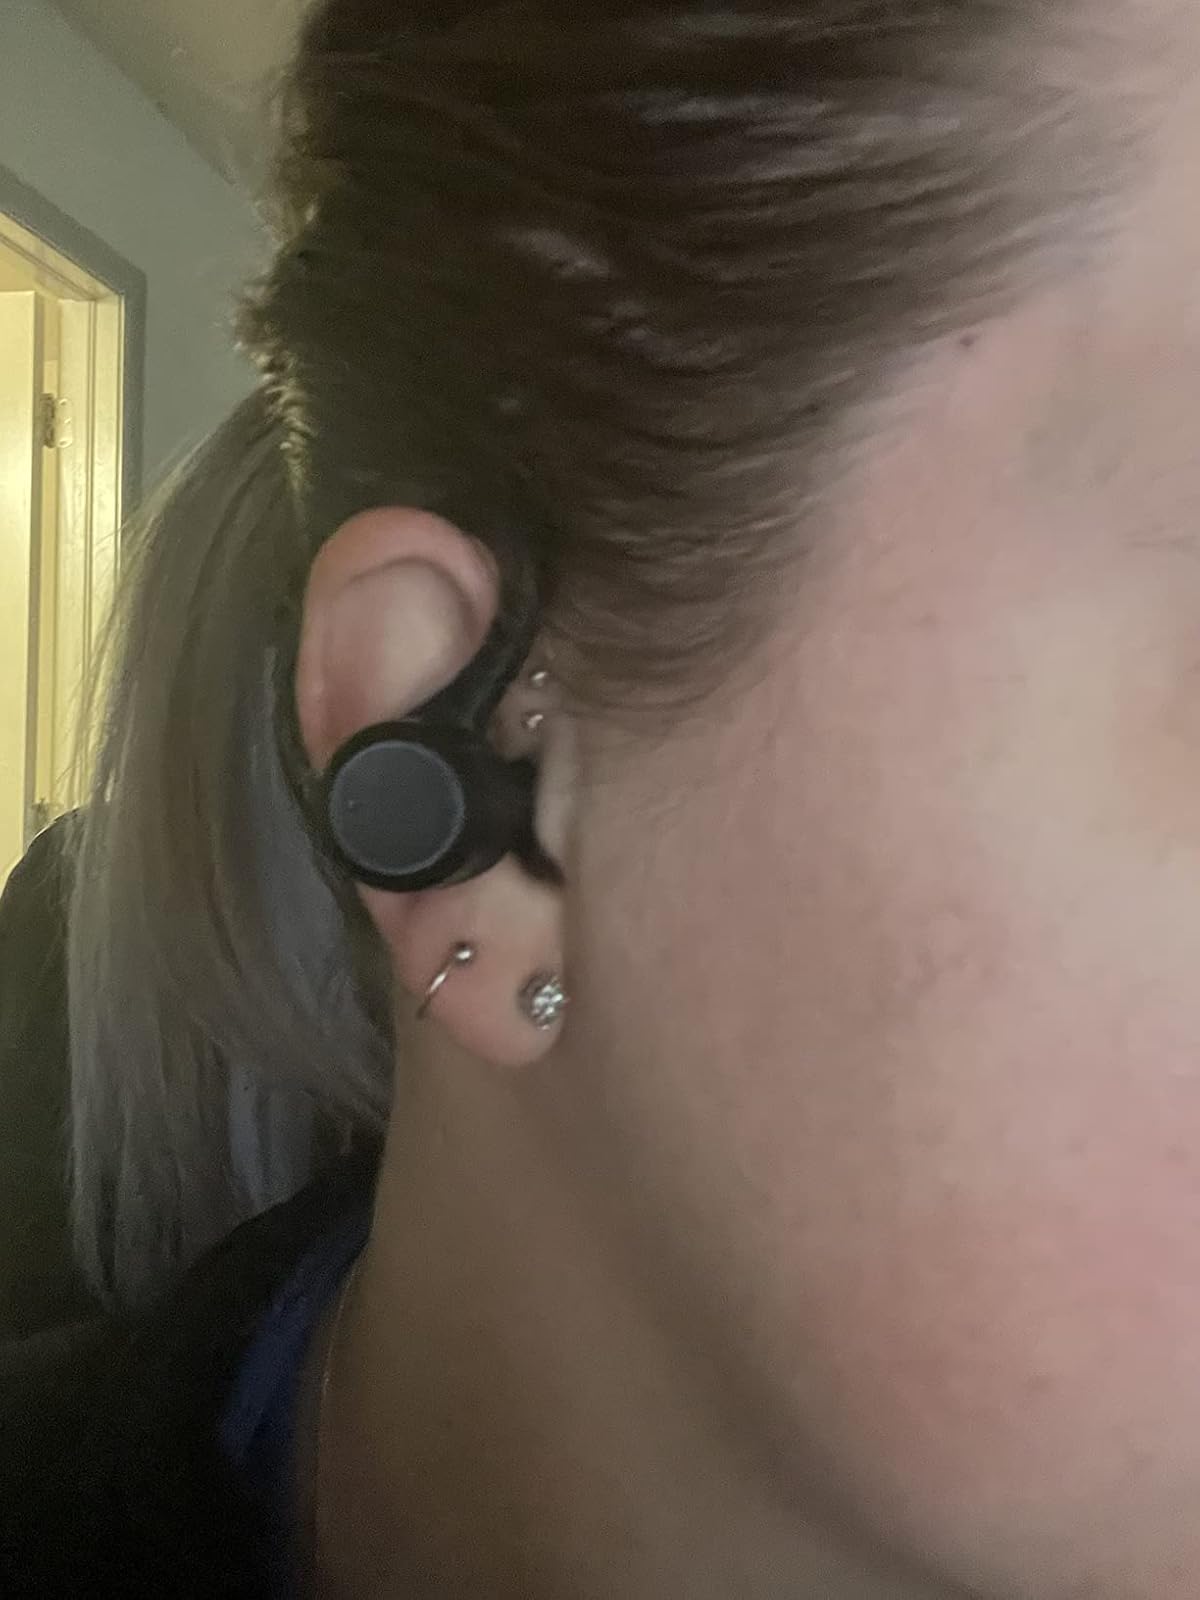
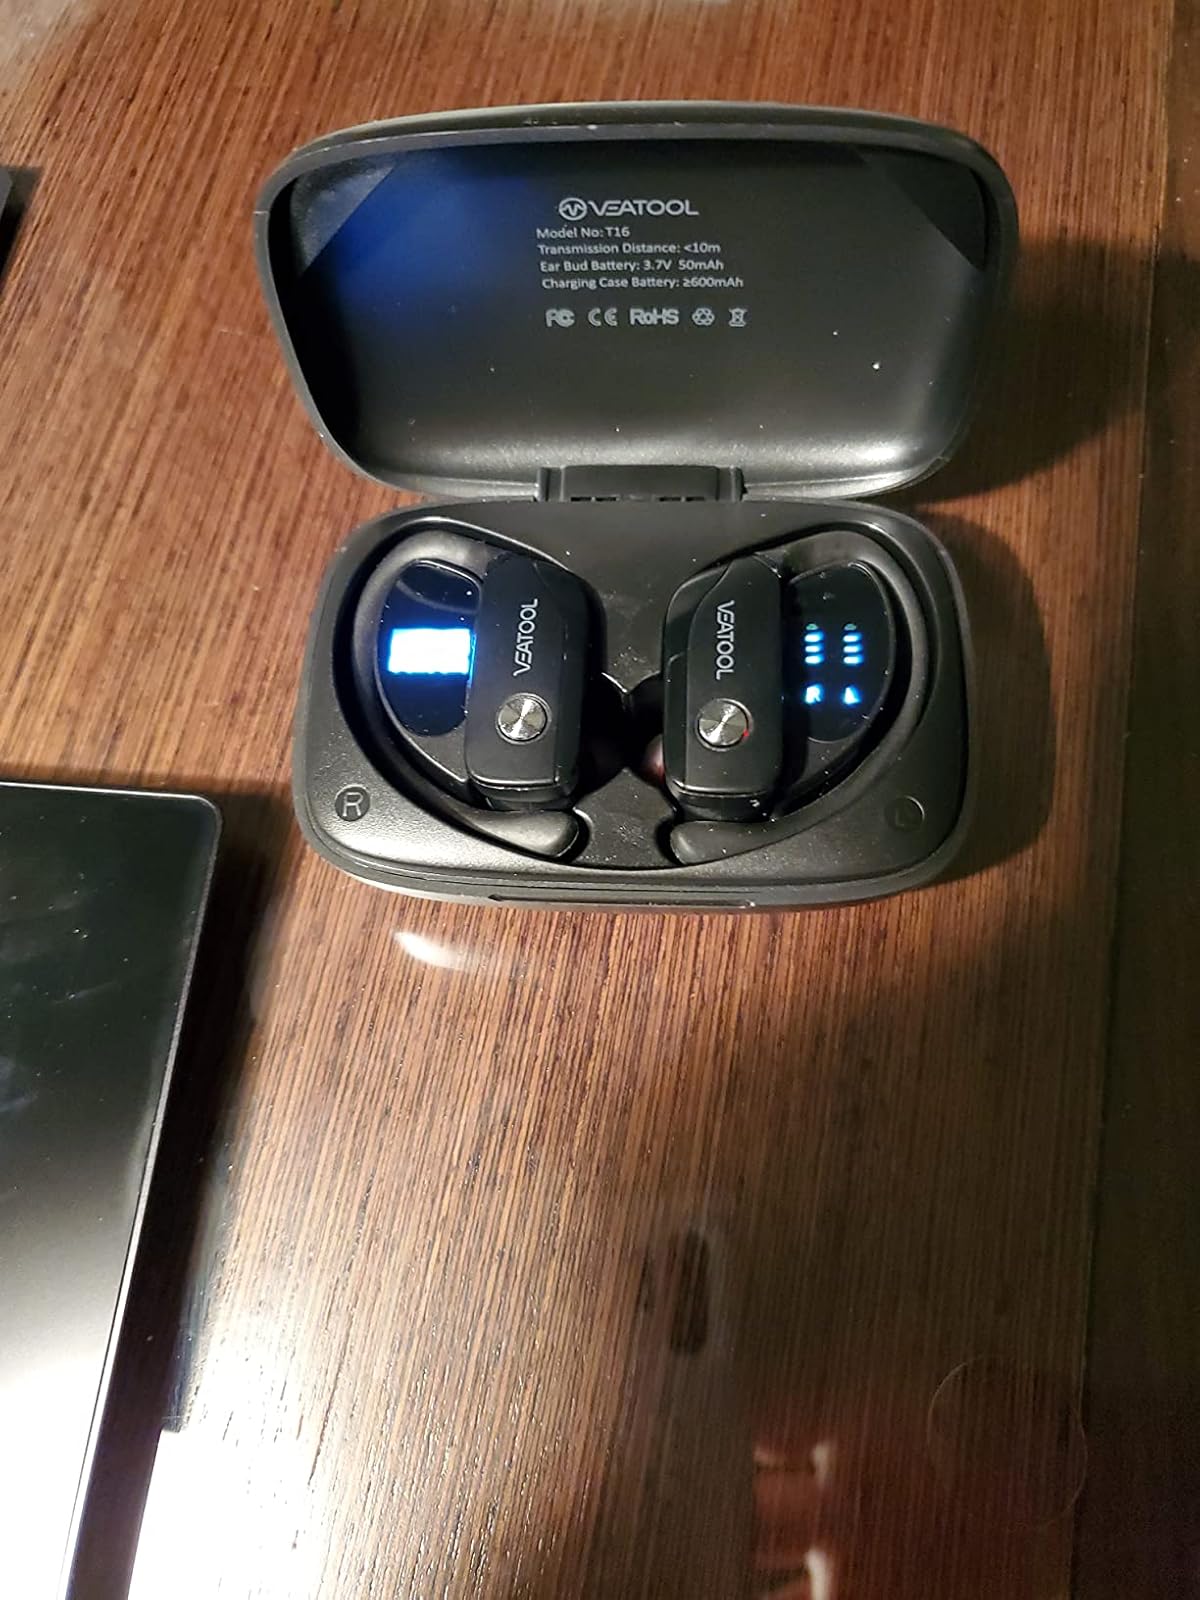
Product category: earbuds
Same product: no